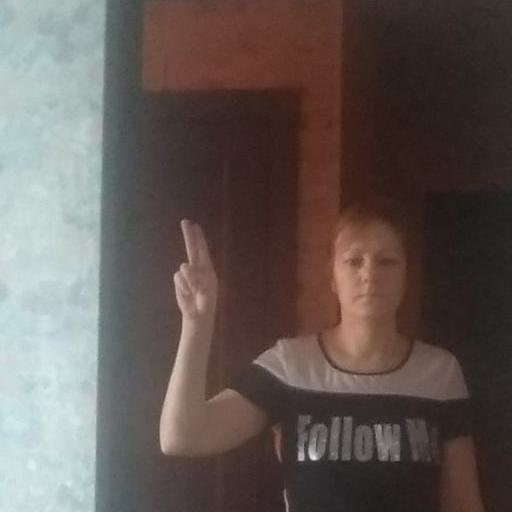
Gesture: two_up